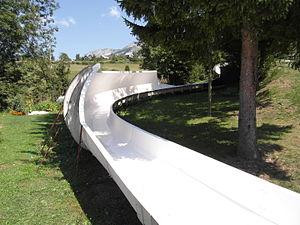
Piste de luge au ludi parc de Villard
Villard-de-Lans [vilaʁ.də.lɑ̃] est une commune française située, géographiquement dans le massif du Vercors, administrativement dans le département de l'Isère, en région Auvergne-Rhône-Alpes et, autrefois rattachée à l'ancienne province du Dauphiné.